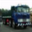
Label: truck